Donald C. Thompson (photographer)

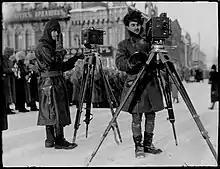
Donald C. Thompson (left) taking moving pictures in Yekaterinburg in eastern Russia in subzero temperatures c. 1919

When World War 1 broke out in Europe, Thompson was commissioned by the Montreal newspaper, "Cartier Centenary", to film Canadian troops. During the first year of the war, Thompson shot stills for American and British newspapers and magazines such as the "New York World", the "Chicago Tribune", "Leslie’s Illustrated Weekly", the "London Daily Mail", and the "Illustrated London News." He also shot film for the major newsreel companies. He was arrested nine times while attempting to reach the front from Paris. He succeeded on this 10th attempted and photographed the Battle of Mons. He was wounded while dining with Germans in Diksmuide.